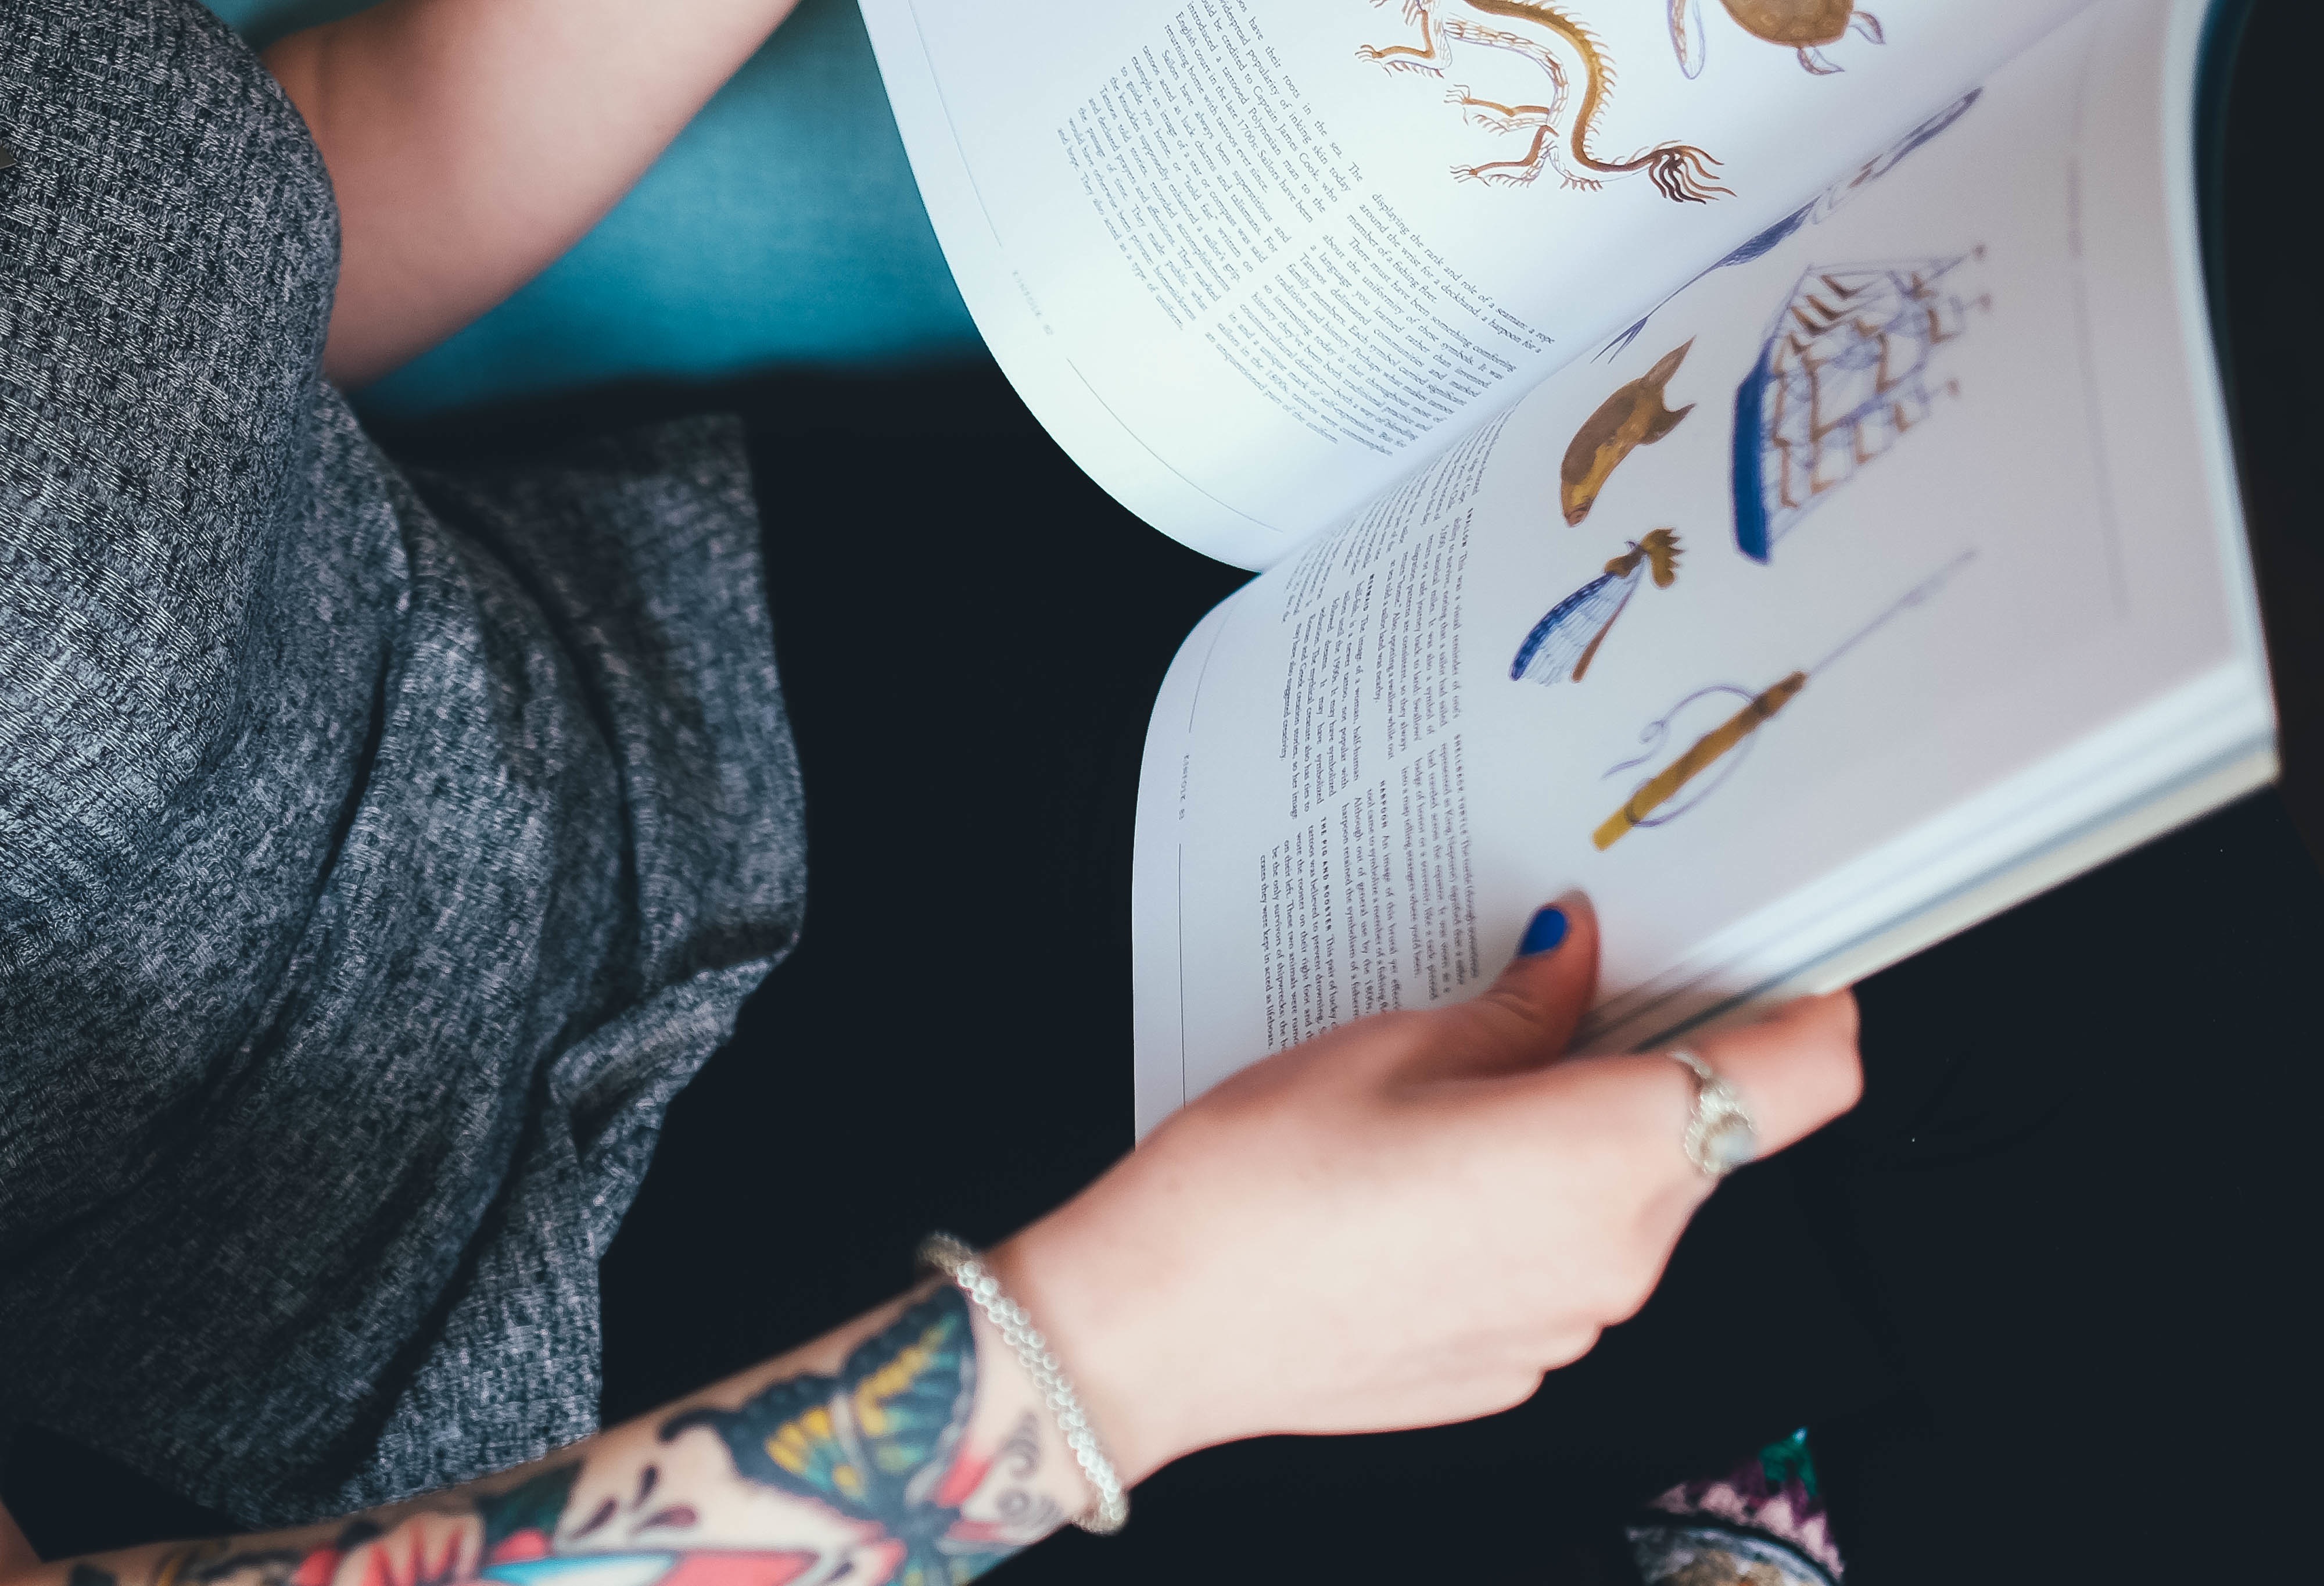
writing, hand, book, woman, reading, finger, relax, sitting, blue, arm, open book, brand, pages, study, design, learning, teen, illustrated